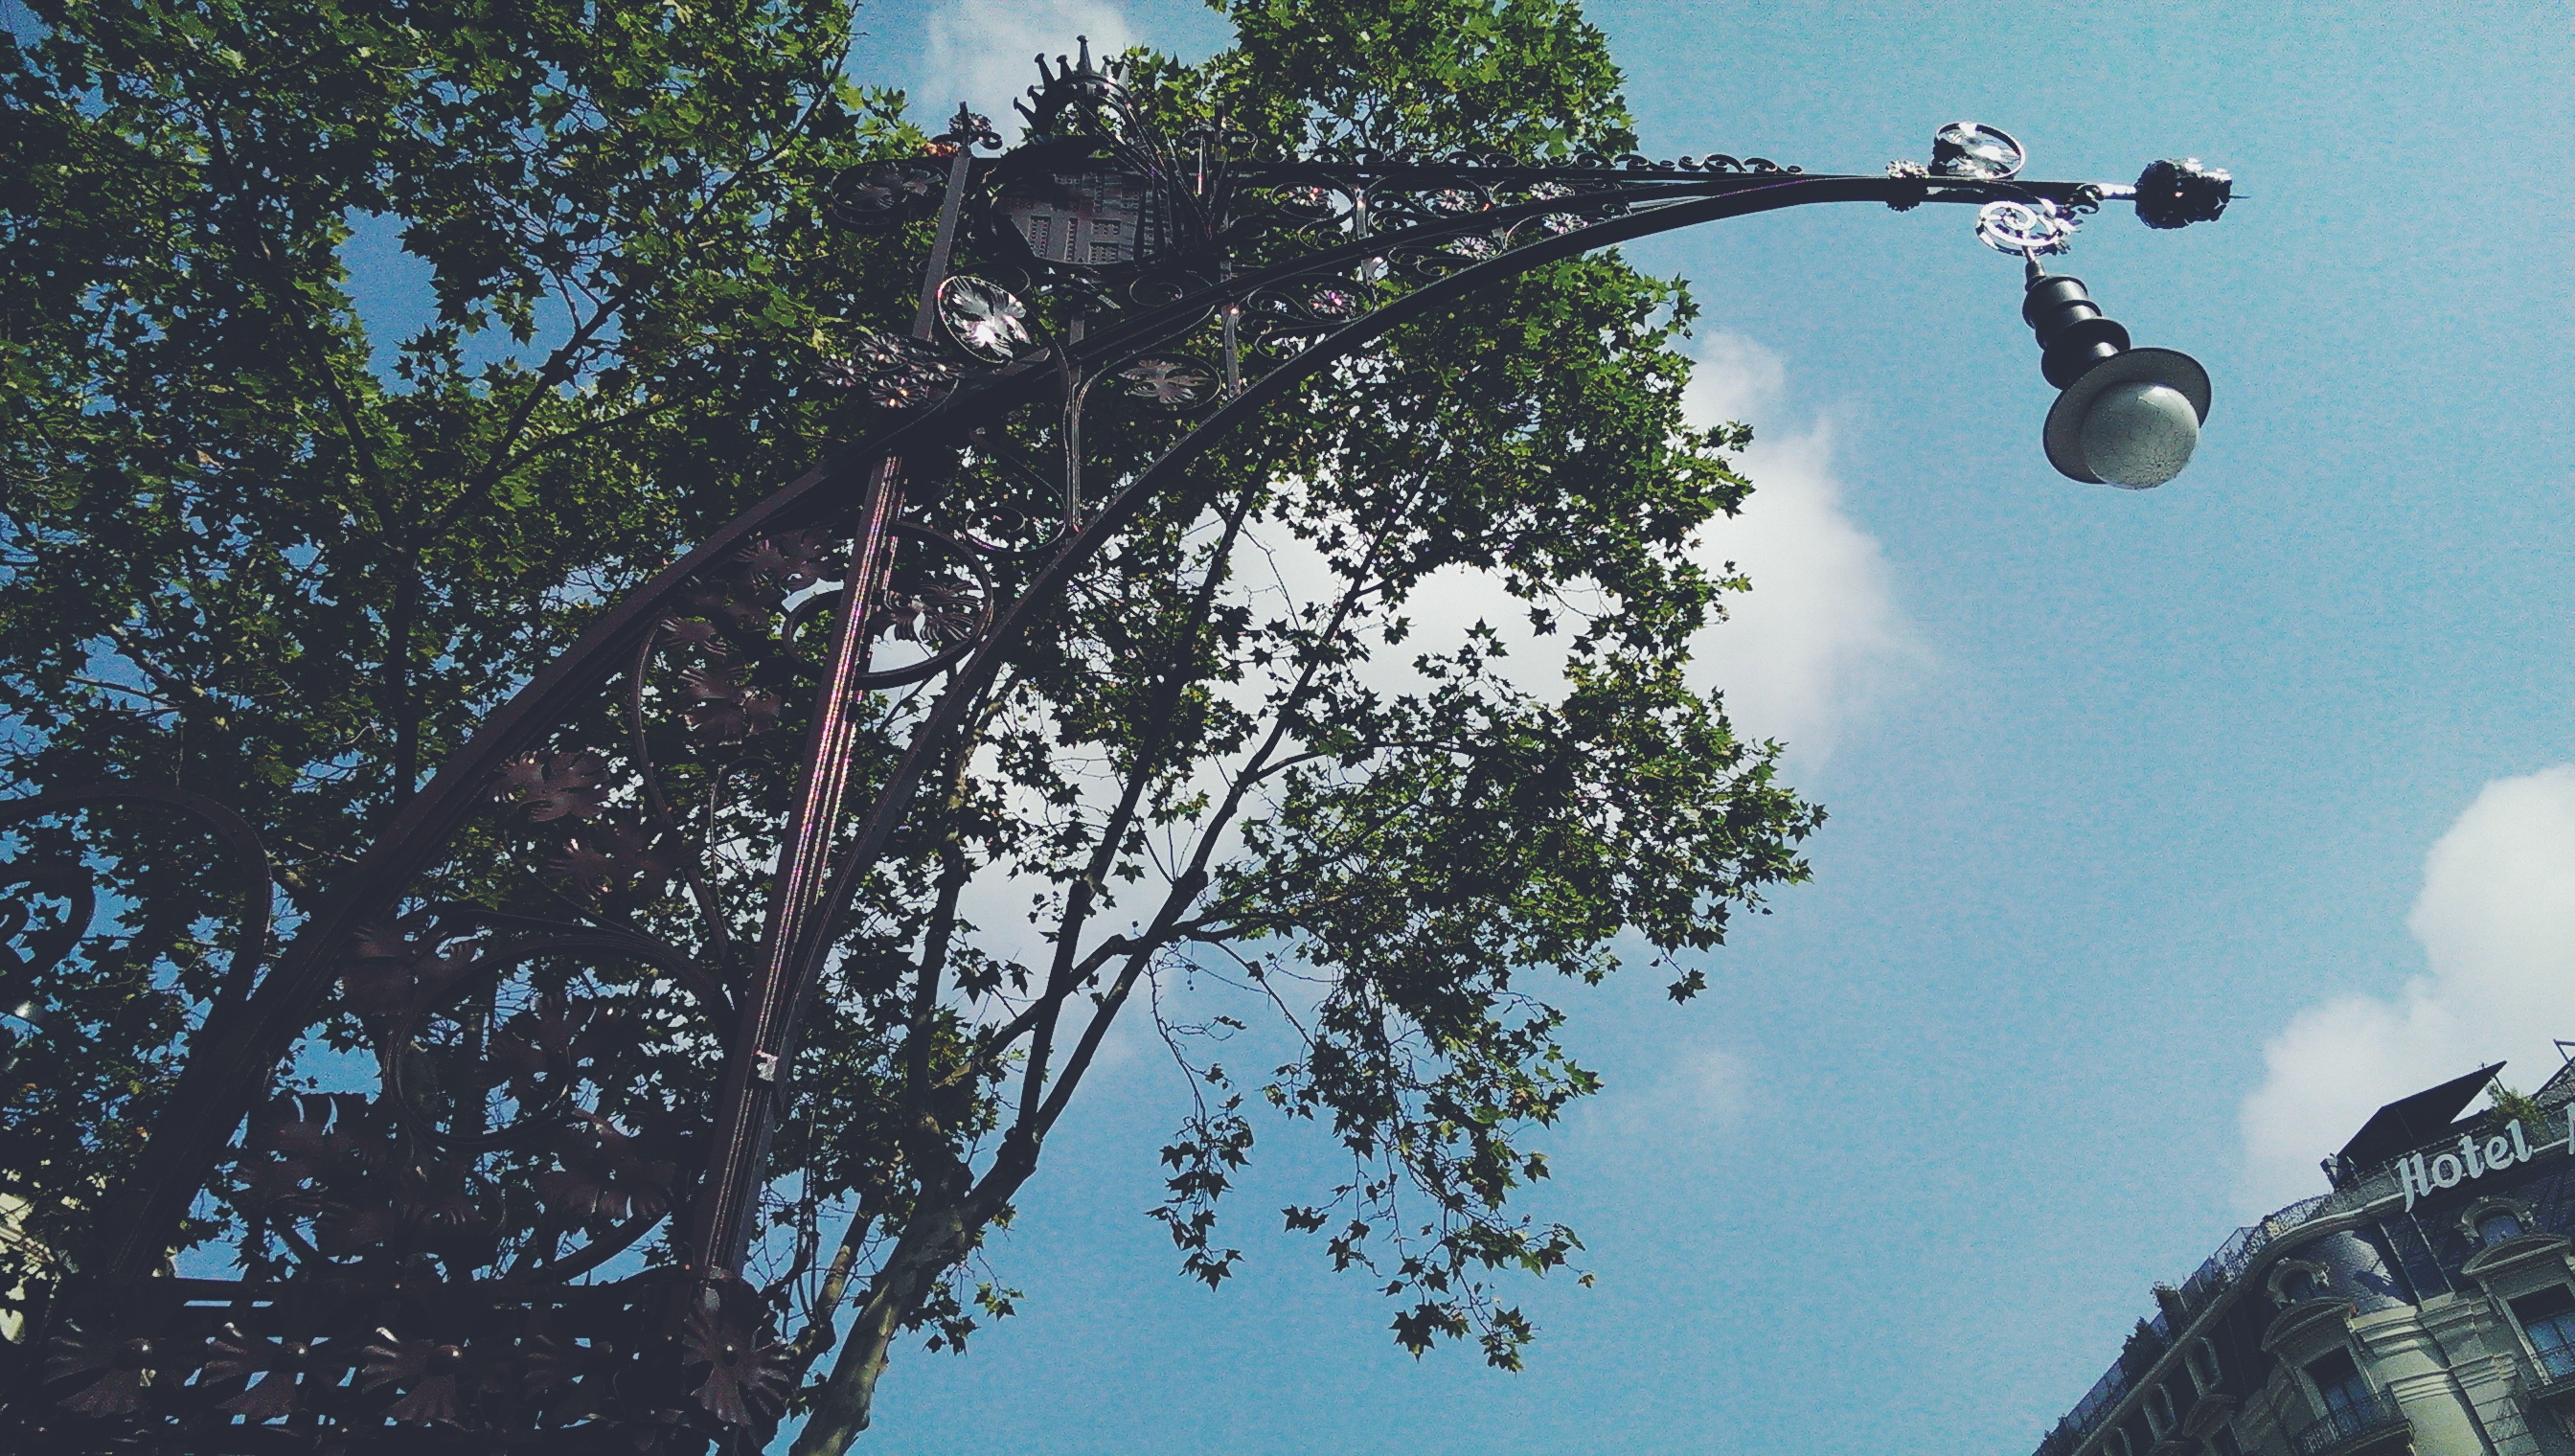
tree, branch, flower, street light, lighting, woody plant